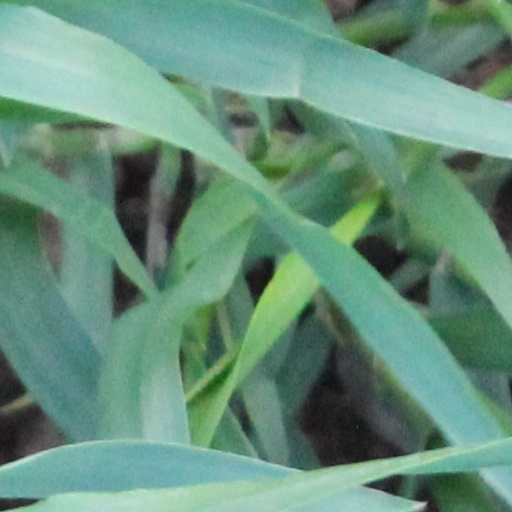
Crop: wheat